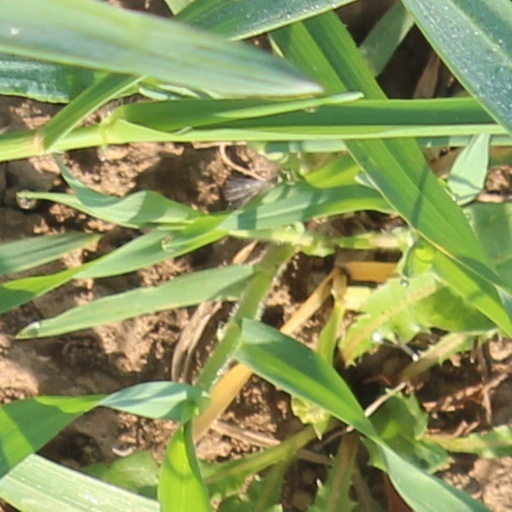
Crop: wheat